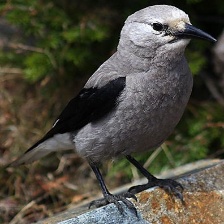
Species: CLARKS NUTCRACKER
Scientific name: NUCIFRAGA COLUMBIANA
ImageNet parent category: jay